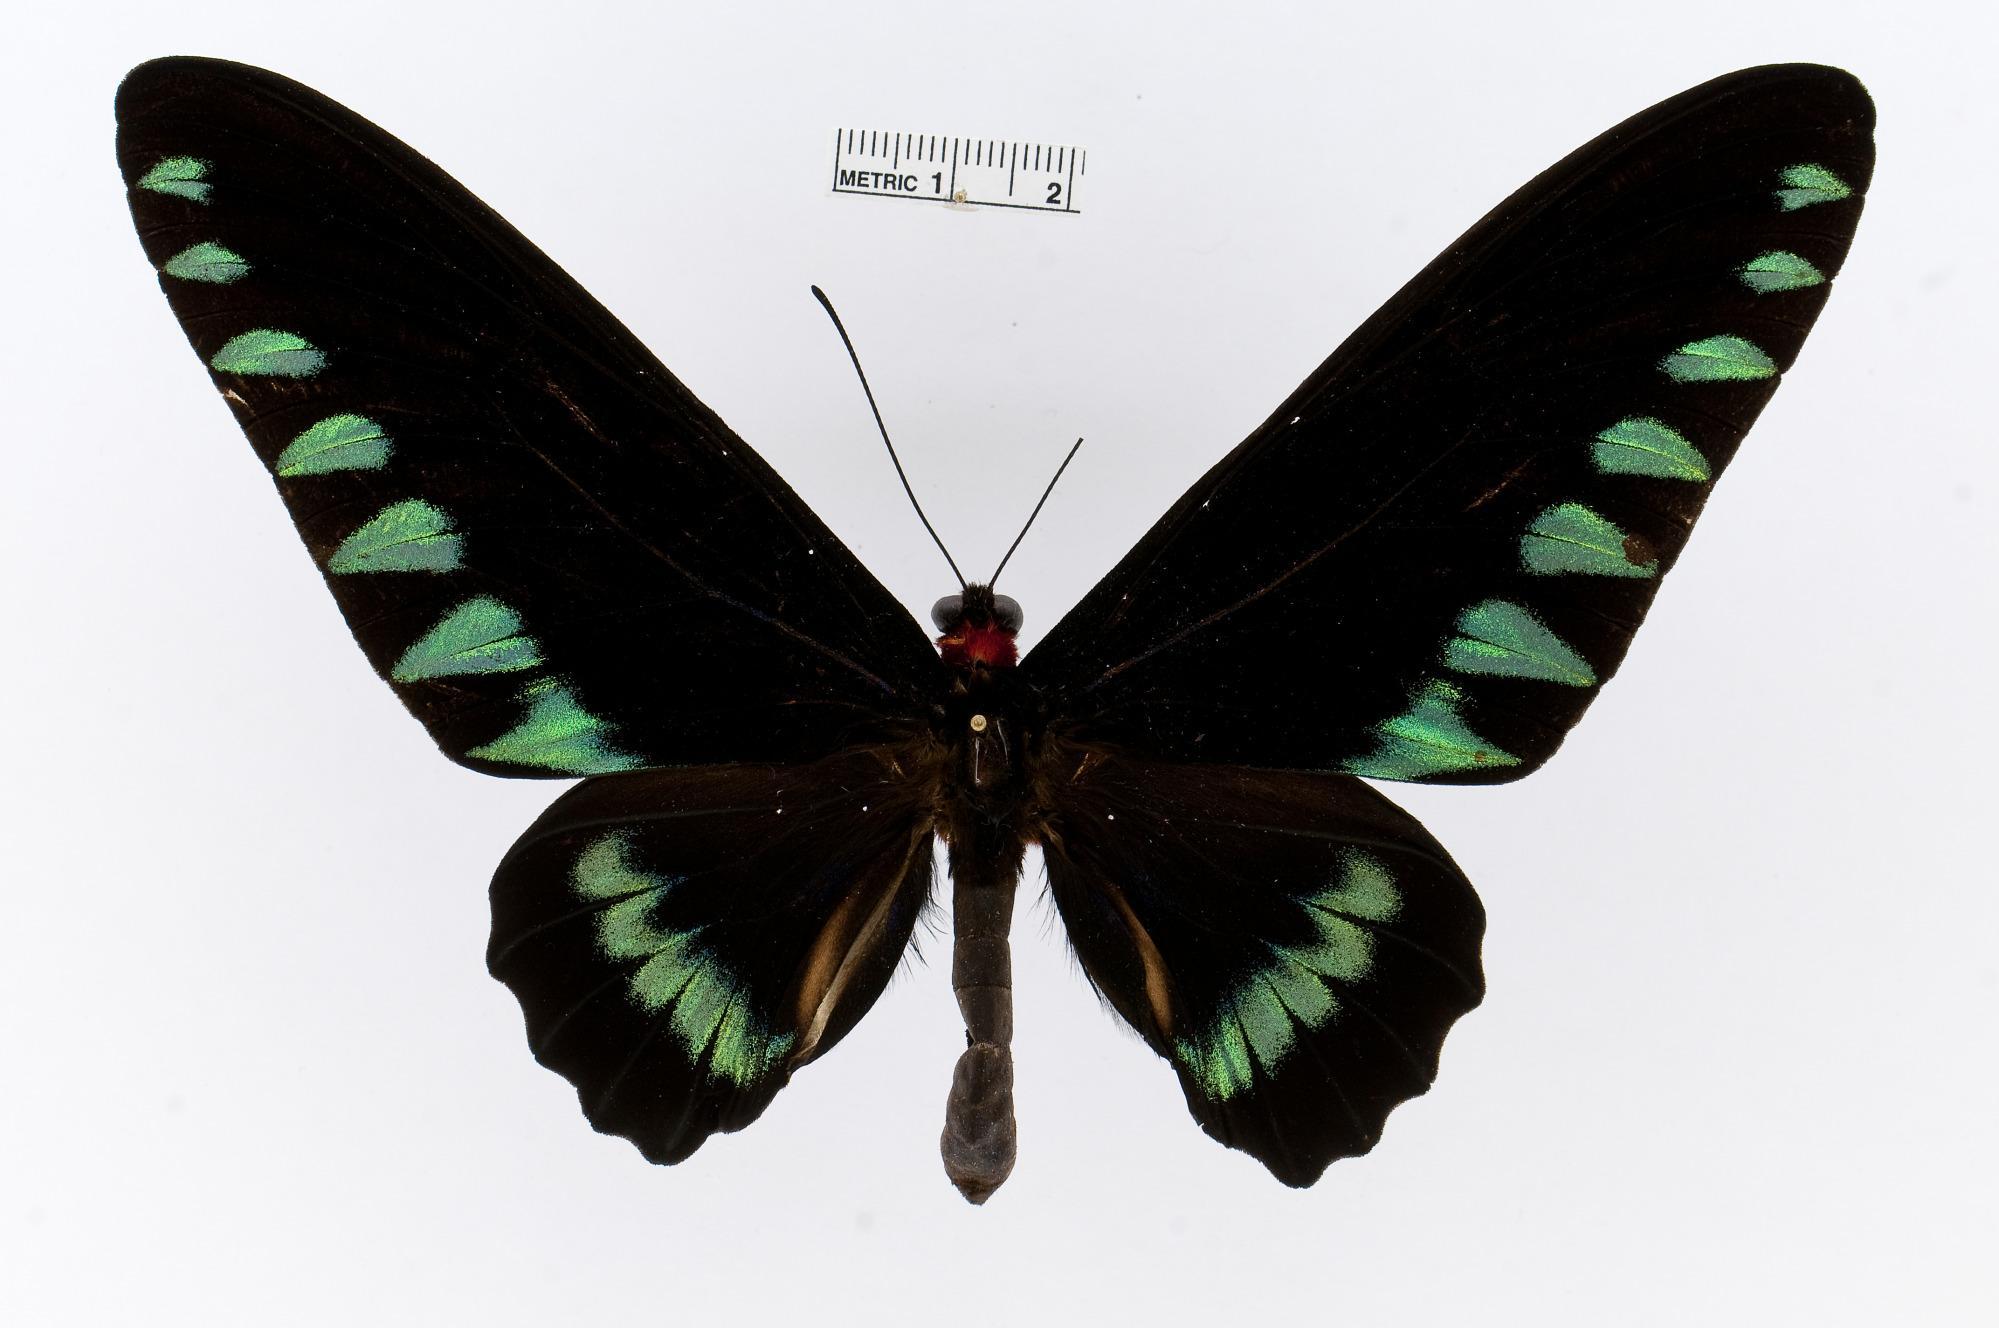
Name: Trogonoptera trojana
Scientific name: Trogonoptera trojana
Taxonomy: Animalia, Arthropoda, Insecta, Lepidoptera, Papilionidae, Papilioninae